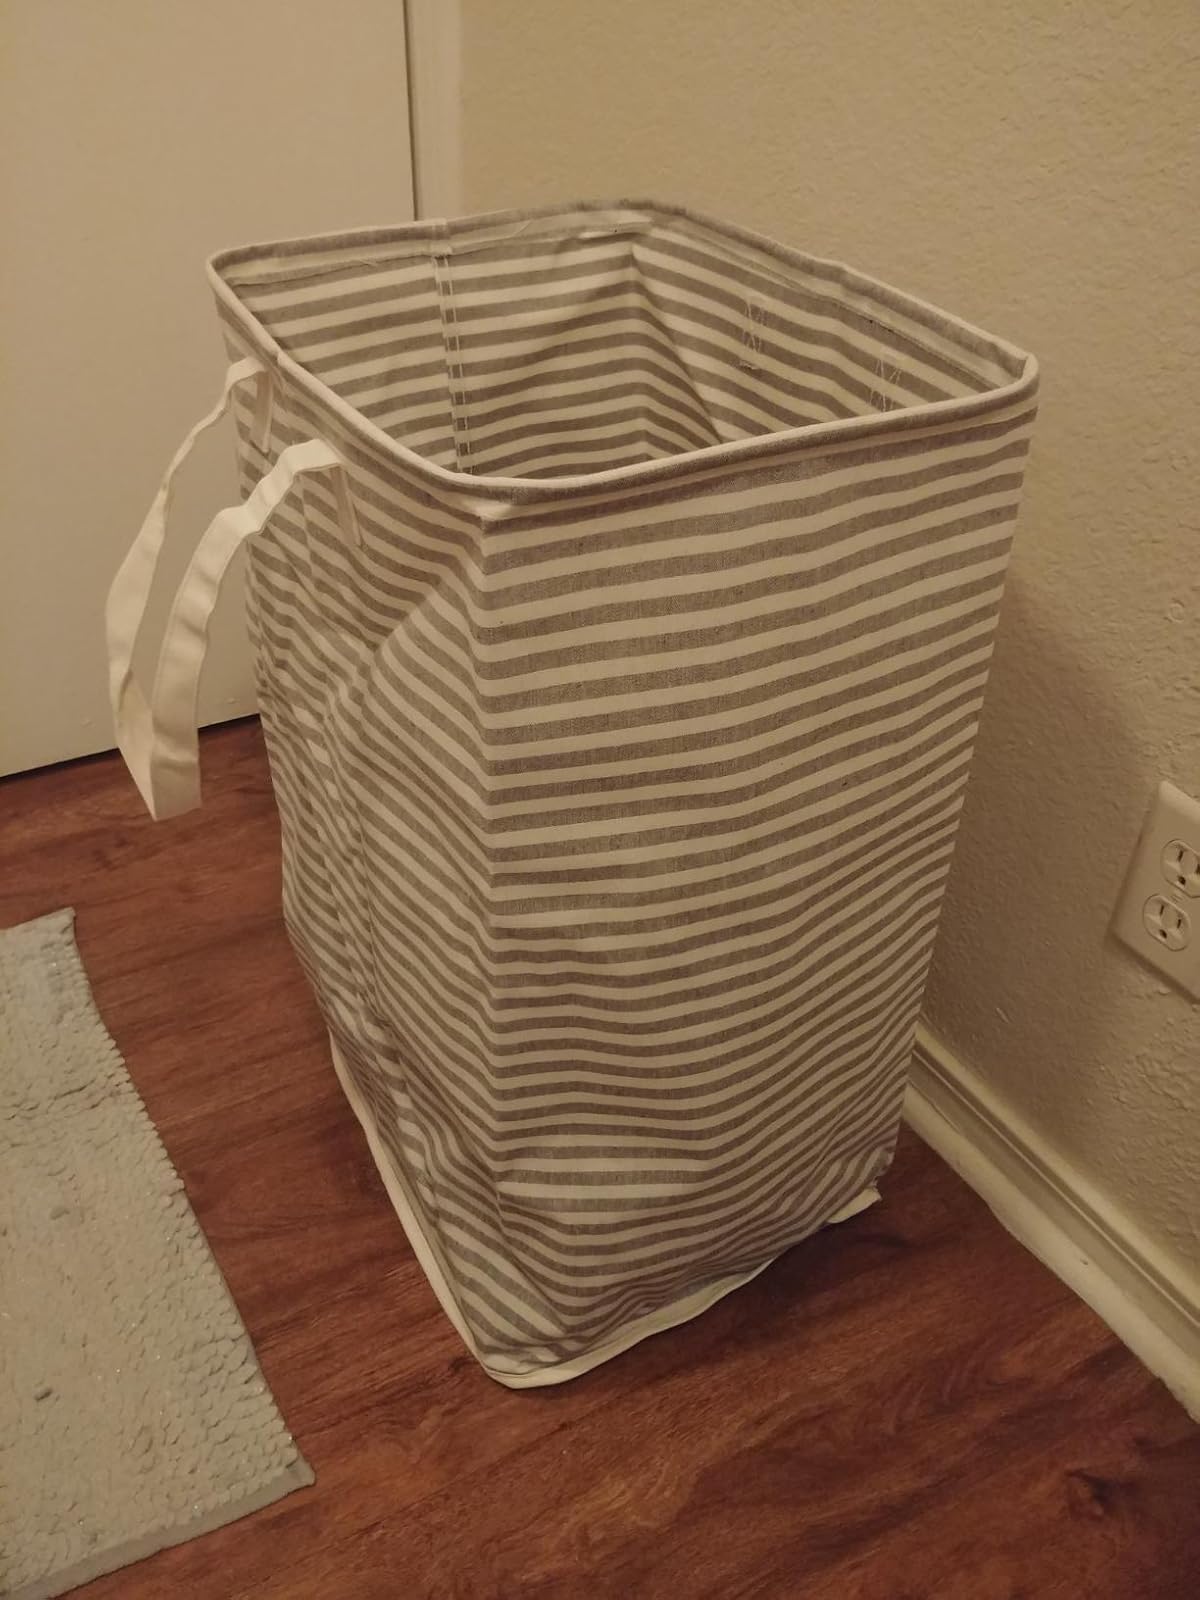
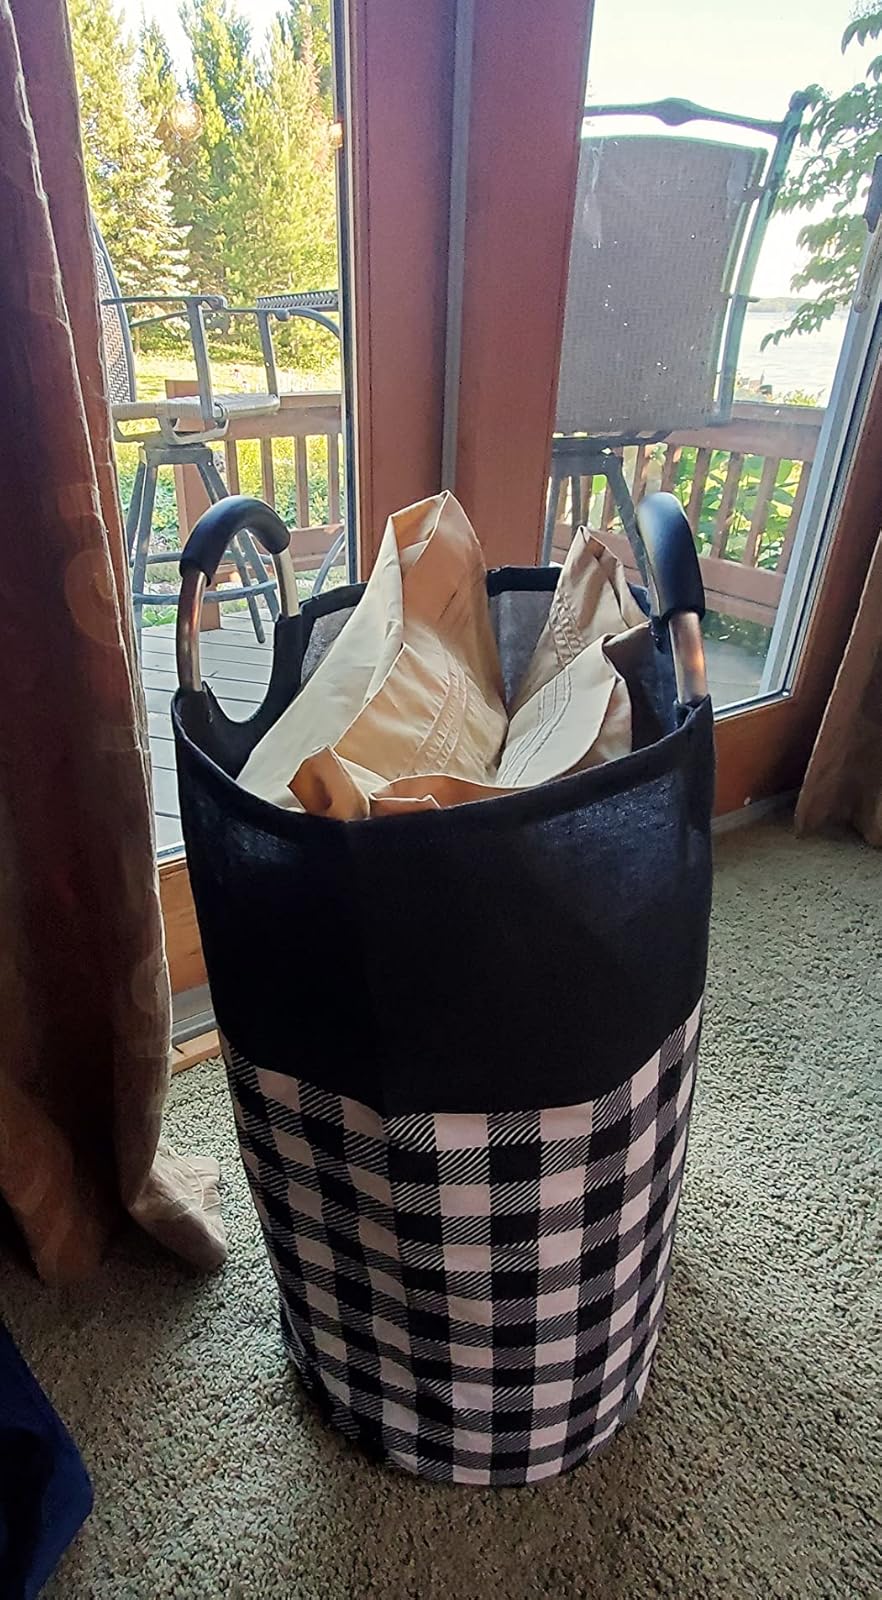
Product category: items_hamper
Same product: no